Louis-Antoine Ranvier

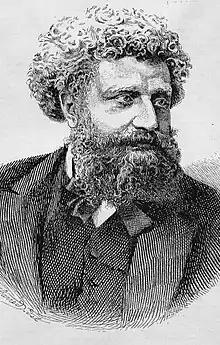
Ranvier, c. 1882

In 1878, Ranvier discovered the nodes along nerves which received his name. He conducted experiments on nerve growth, repair, and regeneration. Other anatomical structures bearing his name are the Merkel-Ranvier cells, melanocyte-like cells in the basal layer of the epidermis that contain catecholamine granules; and Ranvier's tactile disks, a special type of sensory nerve ending. In 1897, he founded the scientific journal "Archives d'anatomie microscopique" with Edouard-Gérard Balbiani. In 1897, Ranvier was named an honorary member of the American Association for Anatomy.